G. S. Kennedy-Skipton

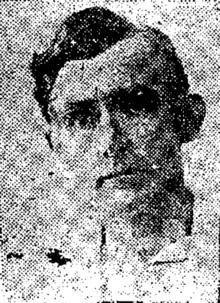
G. S. Kennedy-Skipton ca. 1952

George Stacey Kennedy-Skipton (31 August 1898 – 1982) was an Irish Hong Kong politician, senior civil servant and teacher. He was accused of collaborating with the Japanese during the Japanese occupation of Hong Kong. After the war, he ran for the Urban Council twice in 1952 and 1967 and was the secretary of the Labour Party of Hong Kong, a socialist self-government party.